Bajo Cinca/Baix Cinca

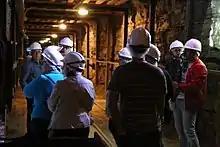
Mine Museum of Mequinenza

In the Museums of Mequinenza it is possible to explore an underground coal mining gallery with more than 1000 meters in the Museum of the Mine, explore the history of the population until the disappearance of the old town under the waters of the Ebro river in the Museum of History or discover how was the Prehistory in the Museum of the Prehistoric Past. Inaugurated in 2010, they are located in the old Maria Quintana School Group, the old schools of the town built in 1929.